New England province

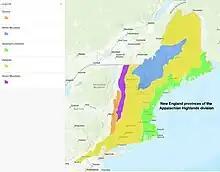
The highlighted area includes the entire area included in the New England province of the physiography system laid out by Nevin Fenneman in the 1900s and used by USGS today. The New England province is part of the Appalachian Highlands division. The New England province includes five sections: New England Uplands, New England Seaboard Lowland, Green Mountain, White Mountain, and Taconic.

The New England province is a physiographic province of the larger Appalachian Highlands division of the United States. The province consists of the Seaboard Lowland, New England Upland, White Mountain, Green Mountain, and Taconic sections.